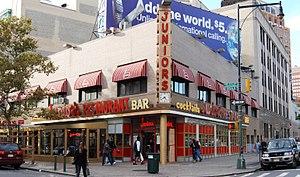
Empire State of Mind est un single du rappeur natif de Brooklyn Jay-Z en duo avec la chanteuse Alicia Keys sorti en 2009.